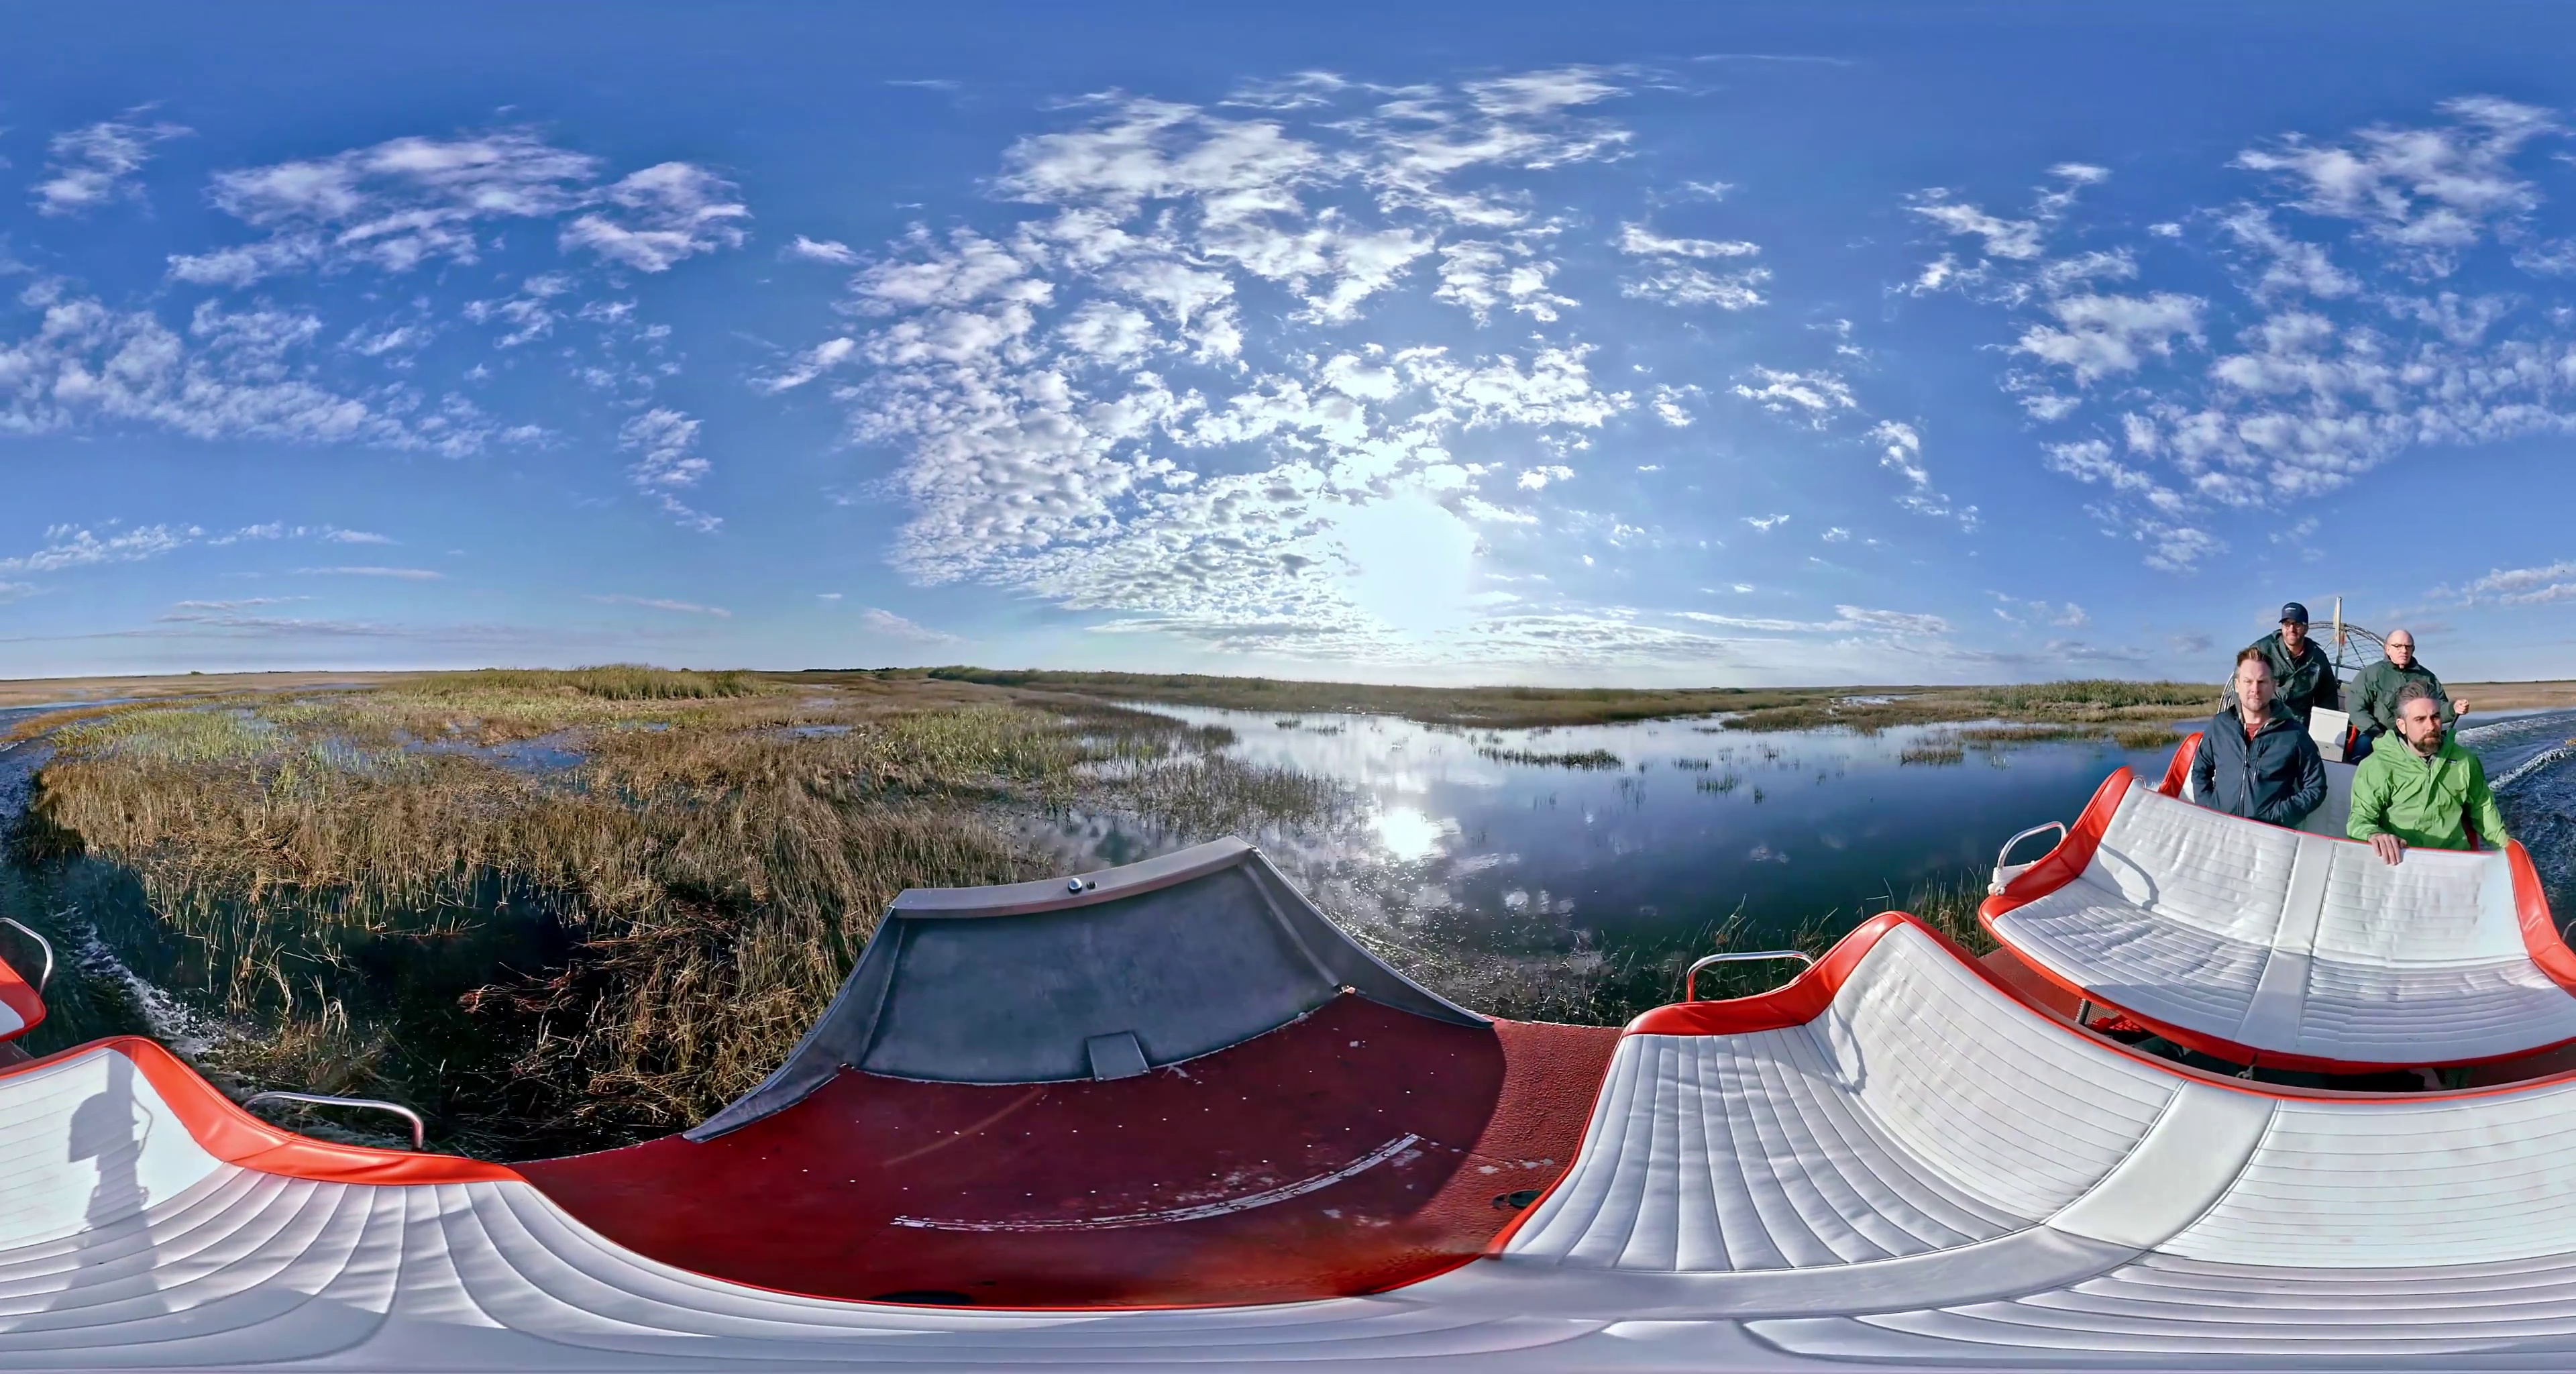
Referred object: the person in the bright green jacket

Referred object: the empty seat in front of the group of people on the right